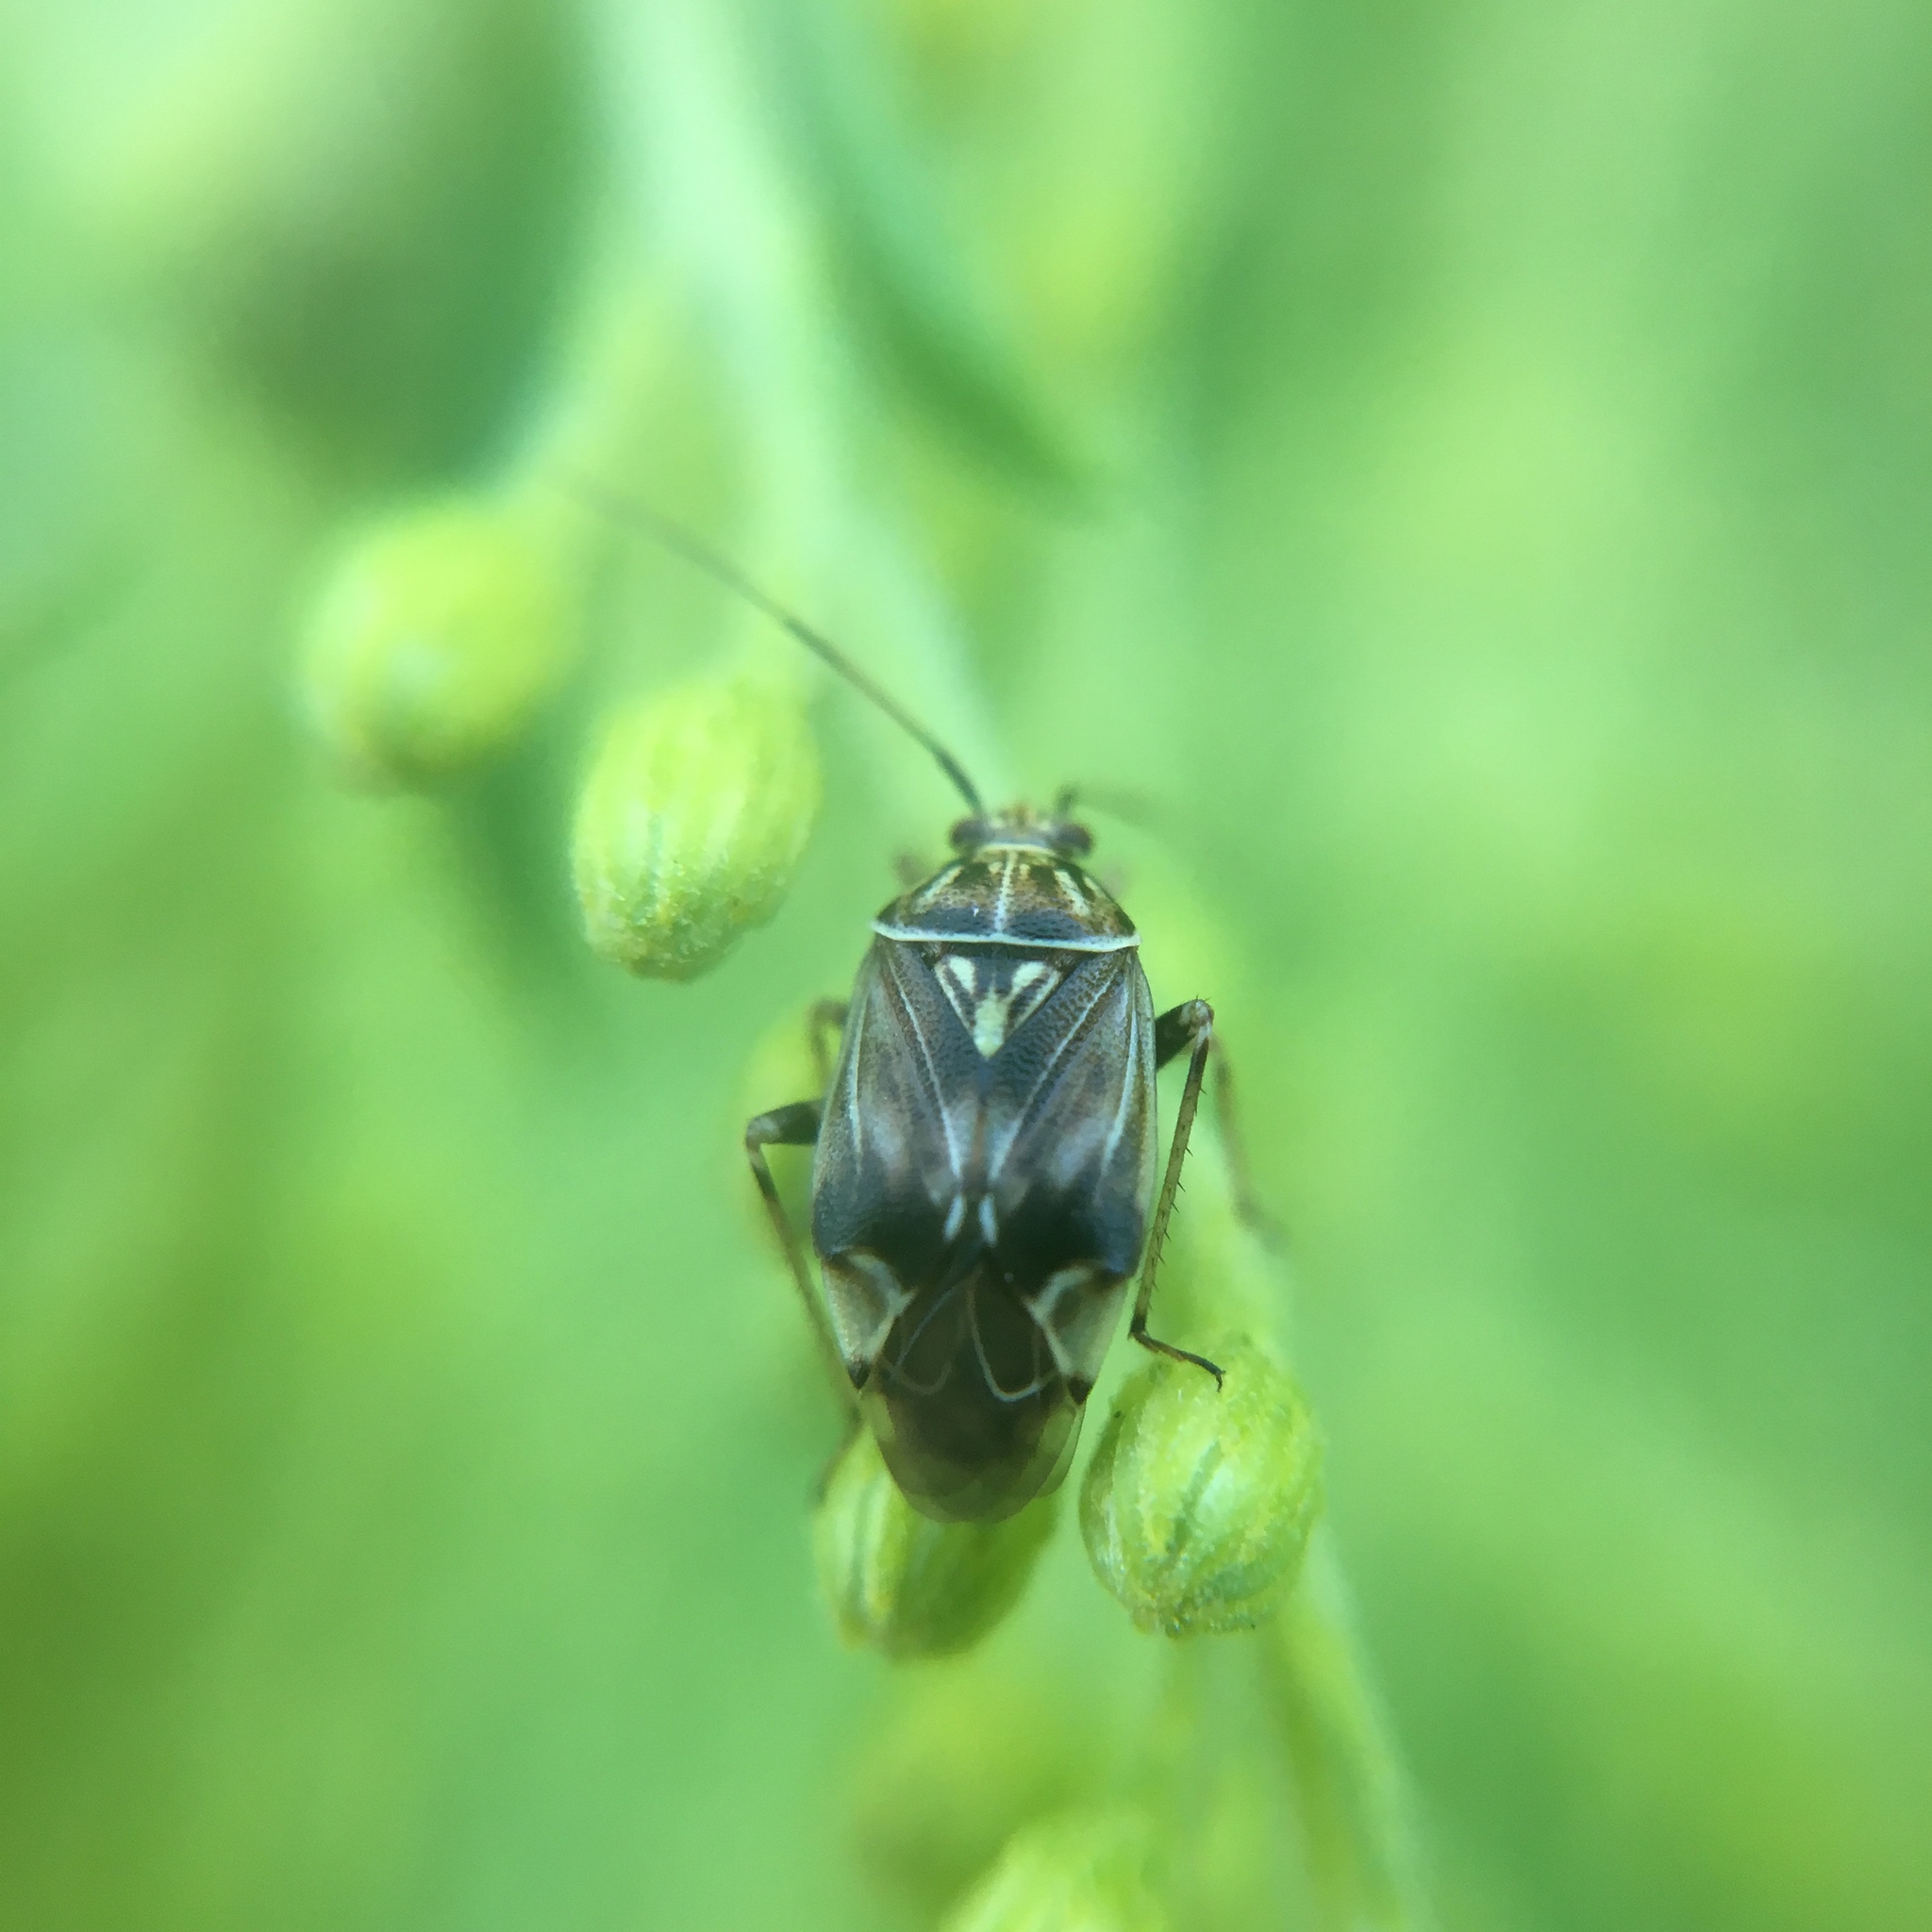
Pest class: lygus_bug